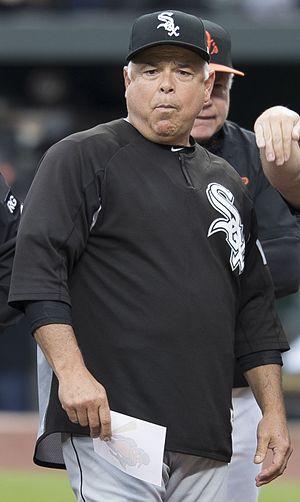
Richard Avina Renteria est un ancien joueur des Ligues majeures de baseball. Il est l'actuel gérant des White Sox de Chicago.